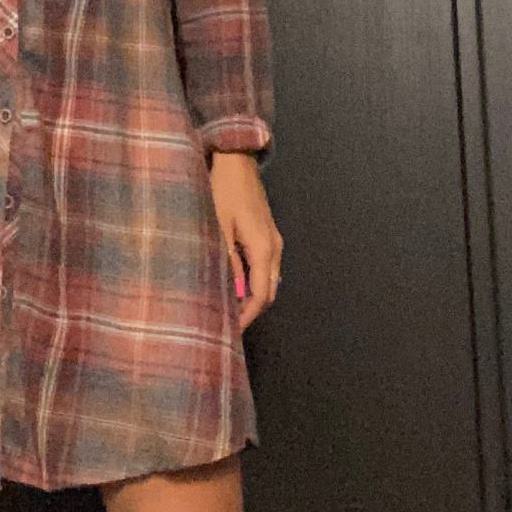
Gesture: no_gesture